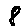
Label: 8